Taku Towers

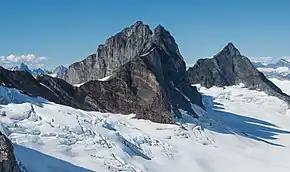
Taku Towers with Cathedral Peak (right)

Taku Towers is a double summit mountain located in the Boundary Ranges of the Coast Mountains, in the U.S. state of Alaska. The two north and south peaks, 0.2 mi apart with 6,653+ and 6,605-ft elevations respectively, are situated in the Taku Range of the Juneau Icefield, north of Juneau, Alaska, and east-southeast of The Snow Towers, on land managed by Tongass National Forest. The Taku Range is a north-south trending ridge on the edge of the Taku Glacier. The mountain's name was in local use when first published in 1960 by the U.S. Geological Survey. Several landforms in the vicinity bear this Taku name, which all ultimately derive from the Taku people. The first ascent was made in 1949 by Forbes, Merritt, and Schoeblen via the west ridge. Daniel Reid and party made the first ascent of the difficult east face of South Taku Tower in 1973.